Millie Small

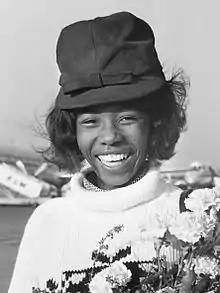
Small arriving at Schiphol Airport from Jamaica in 1964

Millicent Dolly May Small CD (6 October 1947 – 5 May 2020) was a Jamaican singer who is best known for her international hit "My Boy Lollipop" (1964). The song reached number two in both the UK and US charts and sold over seven million copies worldwide. It was also the first major hit for Island Records and helped to achieve the label its mainstream success. She was the Caribbean's first international recording star and its most successful female performer.